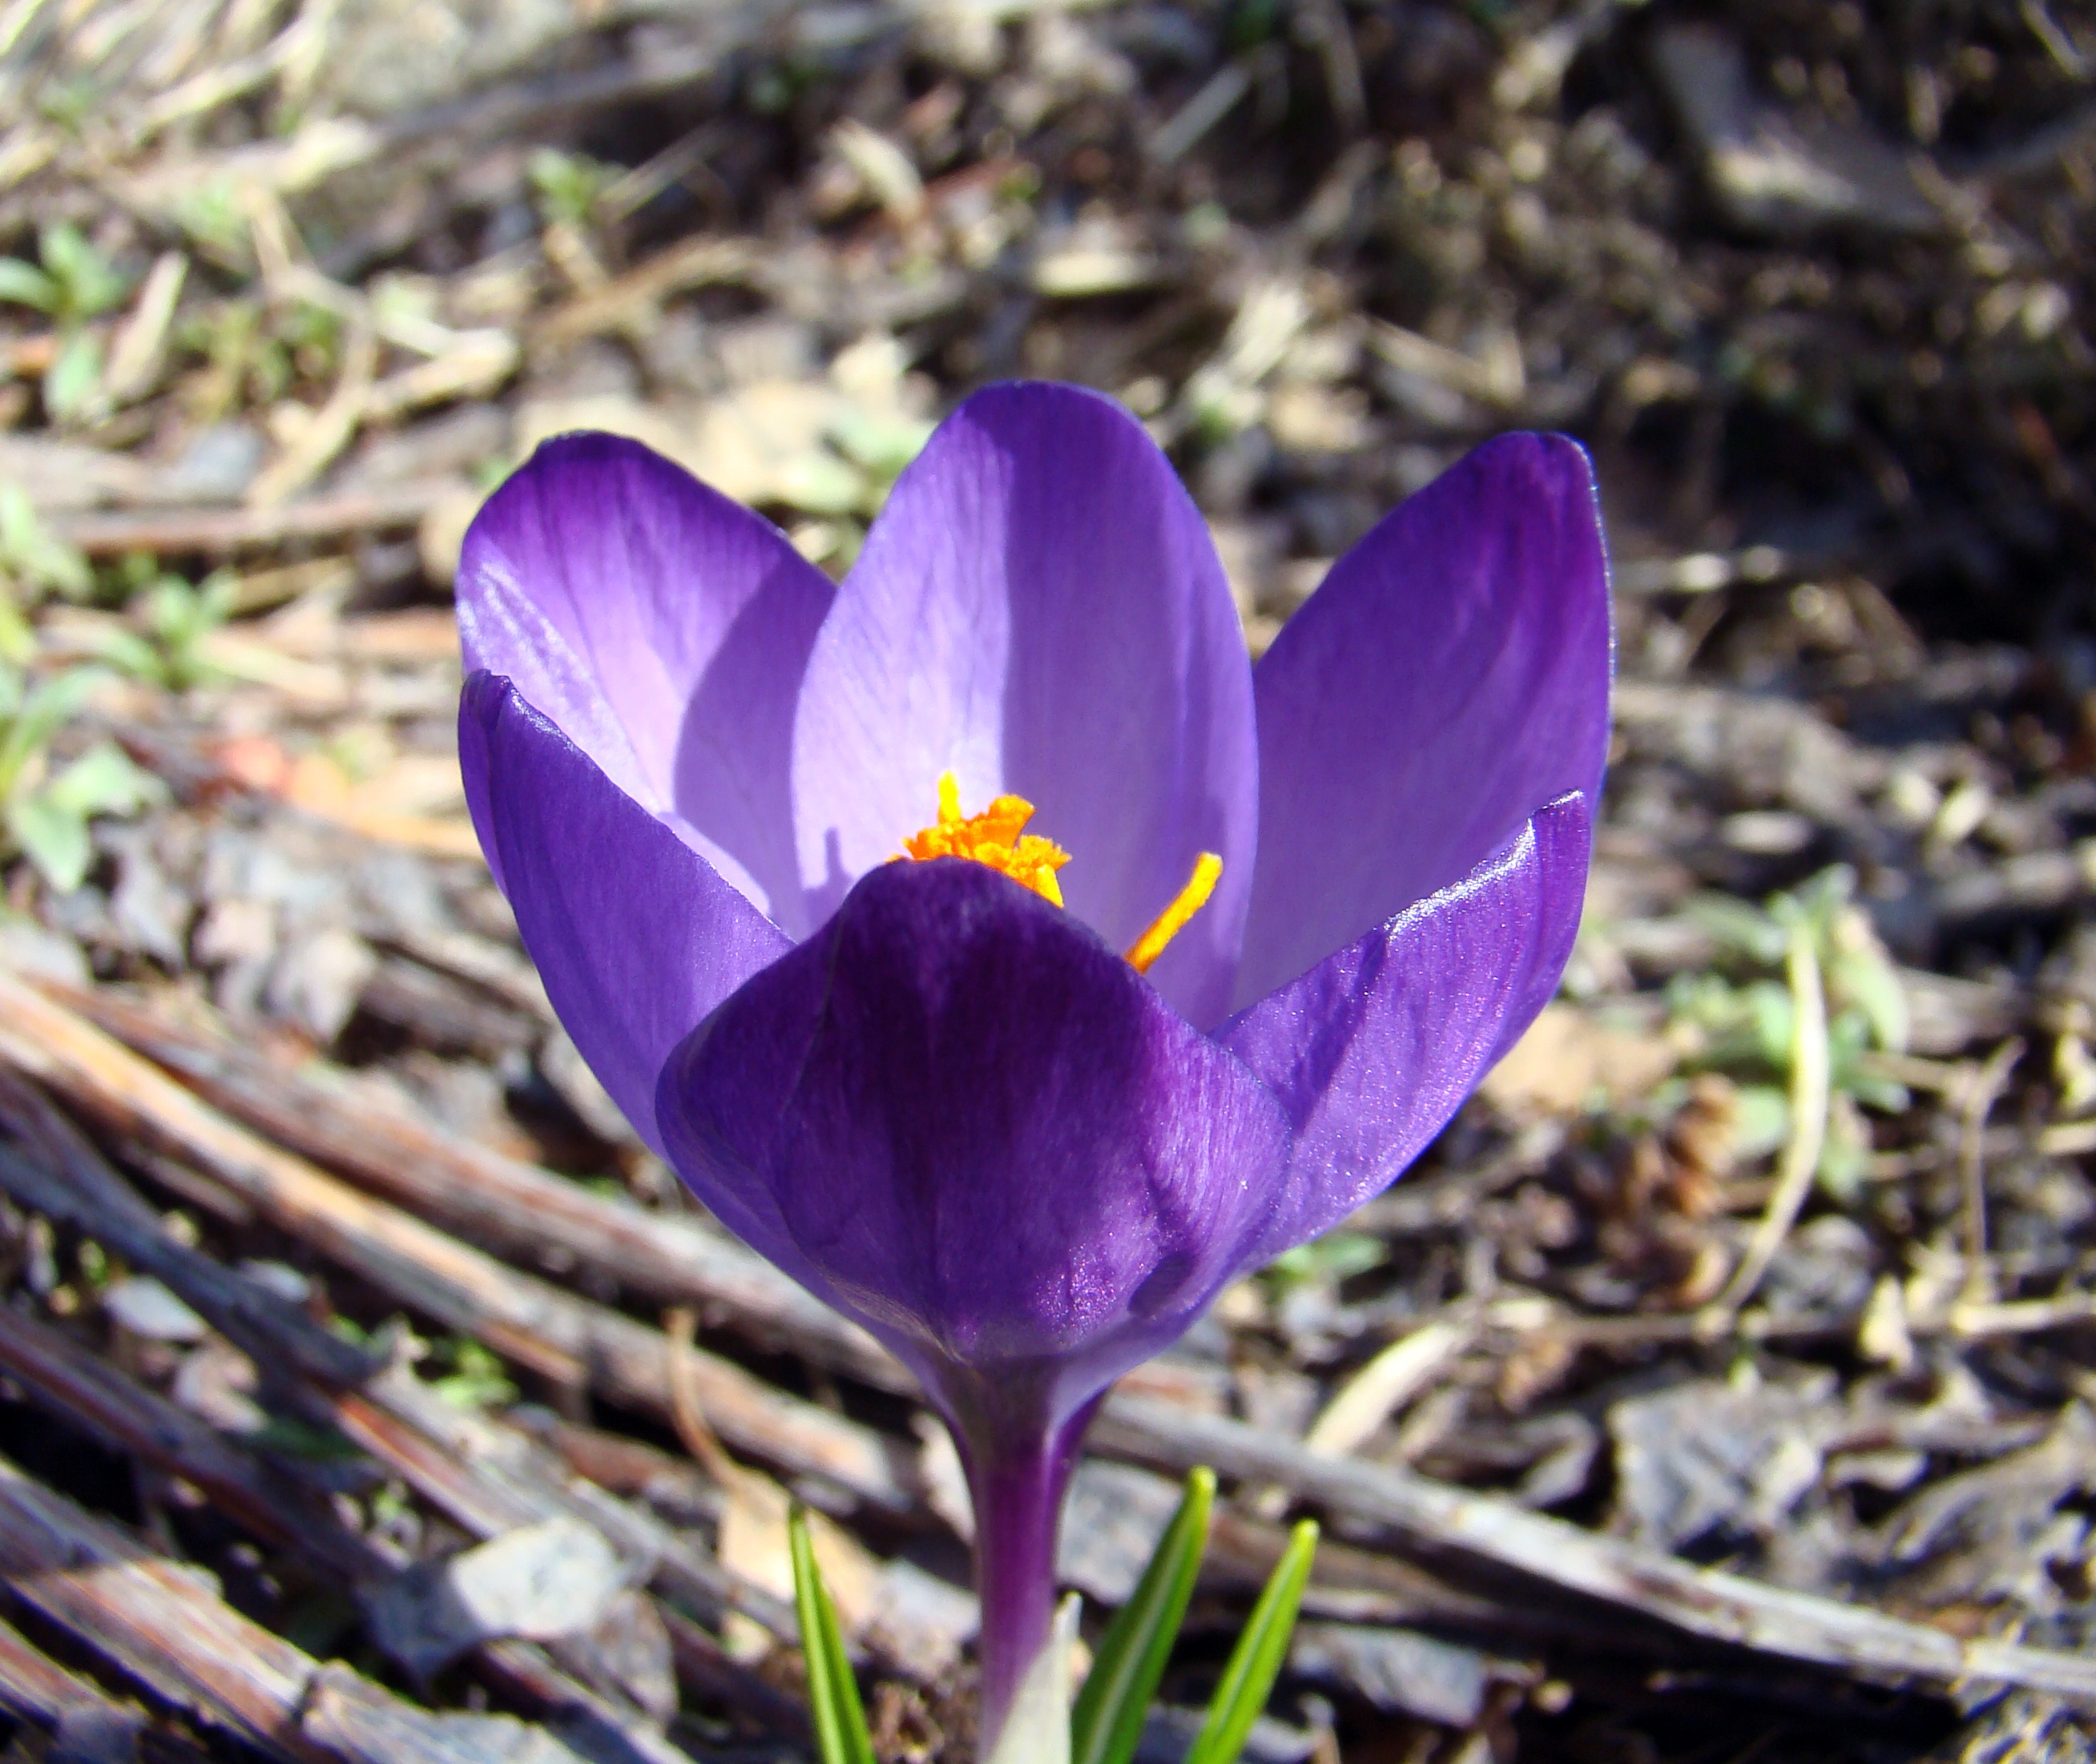
plant, flower, purple, petal, spring, botany, garden, flora, wildflower, flowers, eye, crocus, macro photography, flowering plant, l kv xt, our characters, land plant, iris family